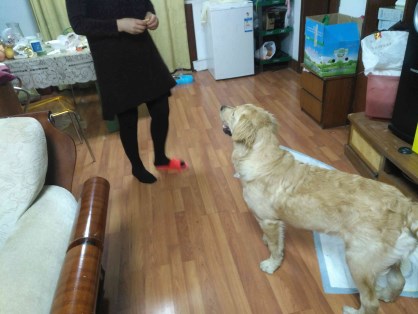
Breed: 5355-n000126-golden_retriever